Yellow line (road marking)

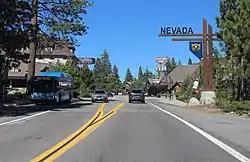
California (foreground) paints a black line to help drivers see a double yellow line, while Nevada (background) does not

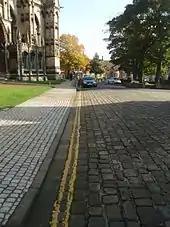
Double yellow lines in the UK indicate that parking is prohibited.

A yellow line (solid or dashed) indicates that crossing the line will place a driver in a lane where opposing traffic is coming at the driver. A double yellow line is a painted marking separating two lanes of a road. It consists of two parallel, solid yellow lines, and its presence indicates a two-direction no-passing restriction or no passing zone, where traffic in both directions is strictly prohibited from crossing the line to pass other traffic. Some states, like California, paint a black line down the middle to help drivers see the double yellow line. Where such a marking is present and one vehicle comes up behind another, the faster vehicle cannot cross the double yellow line to overtake the slower vehicle, must match its speed, and must follow the slower vehicle until they reach a passing zone or the slower vehicle turns off the road. There are four major exceptions to the rule against crossing a double yellow line: (1) turning left into a side street or driveway; (2) passing bicyclists or pedestrians (where they are obstructing through traffic on roads lacking a shoulder and/or a bike lane); (3) emergency maneuvers; and (4) temporary traffic flow changes due to road work. As with regular passing zones, opposing traffic always has right of way.